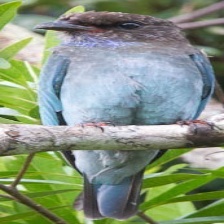
Species: ASIAN DOLLARD BIRD
Scientific name: EURYSTOMUS ORIENTALIS